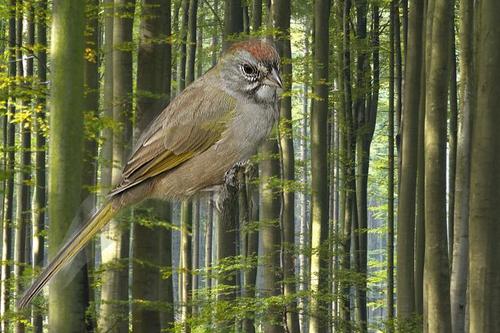
Bird species: Green_tailed_Towhee
Bird type: landbird
Background: land